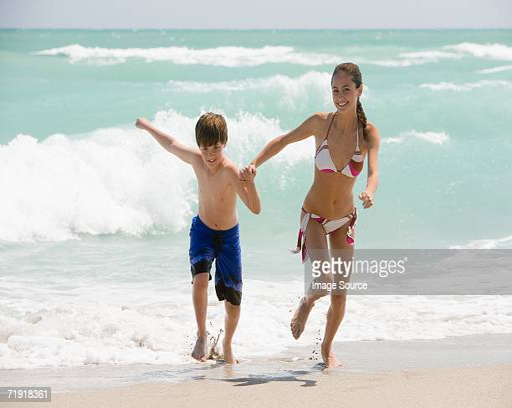
brother and sister running on the beach